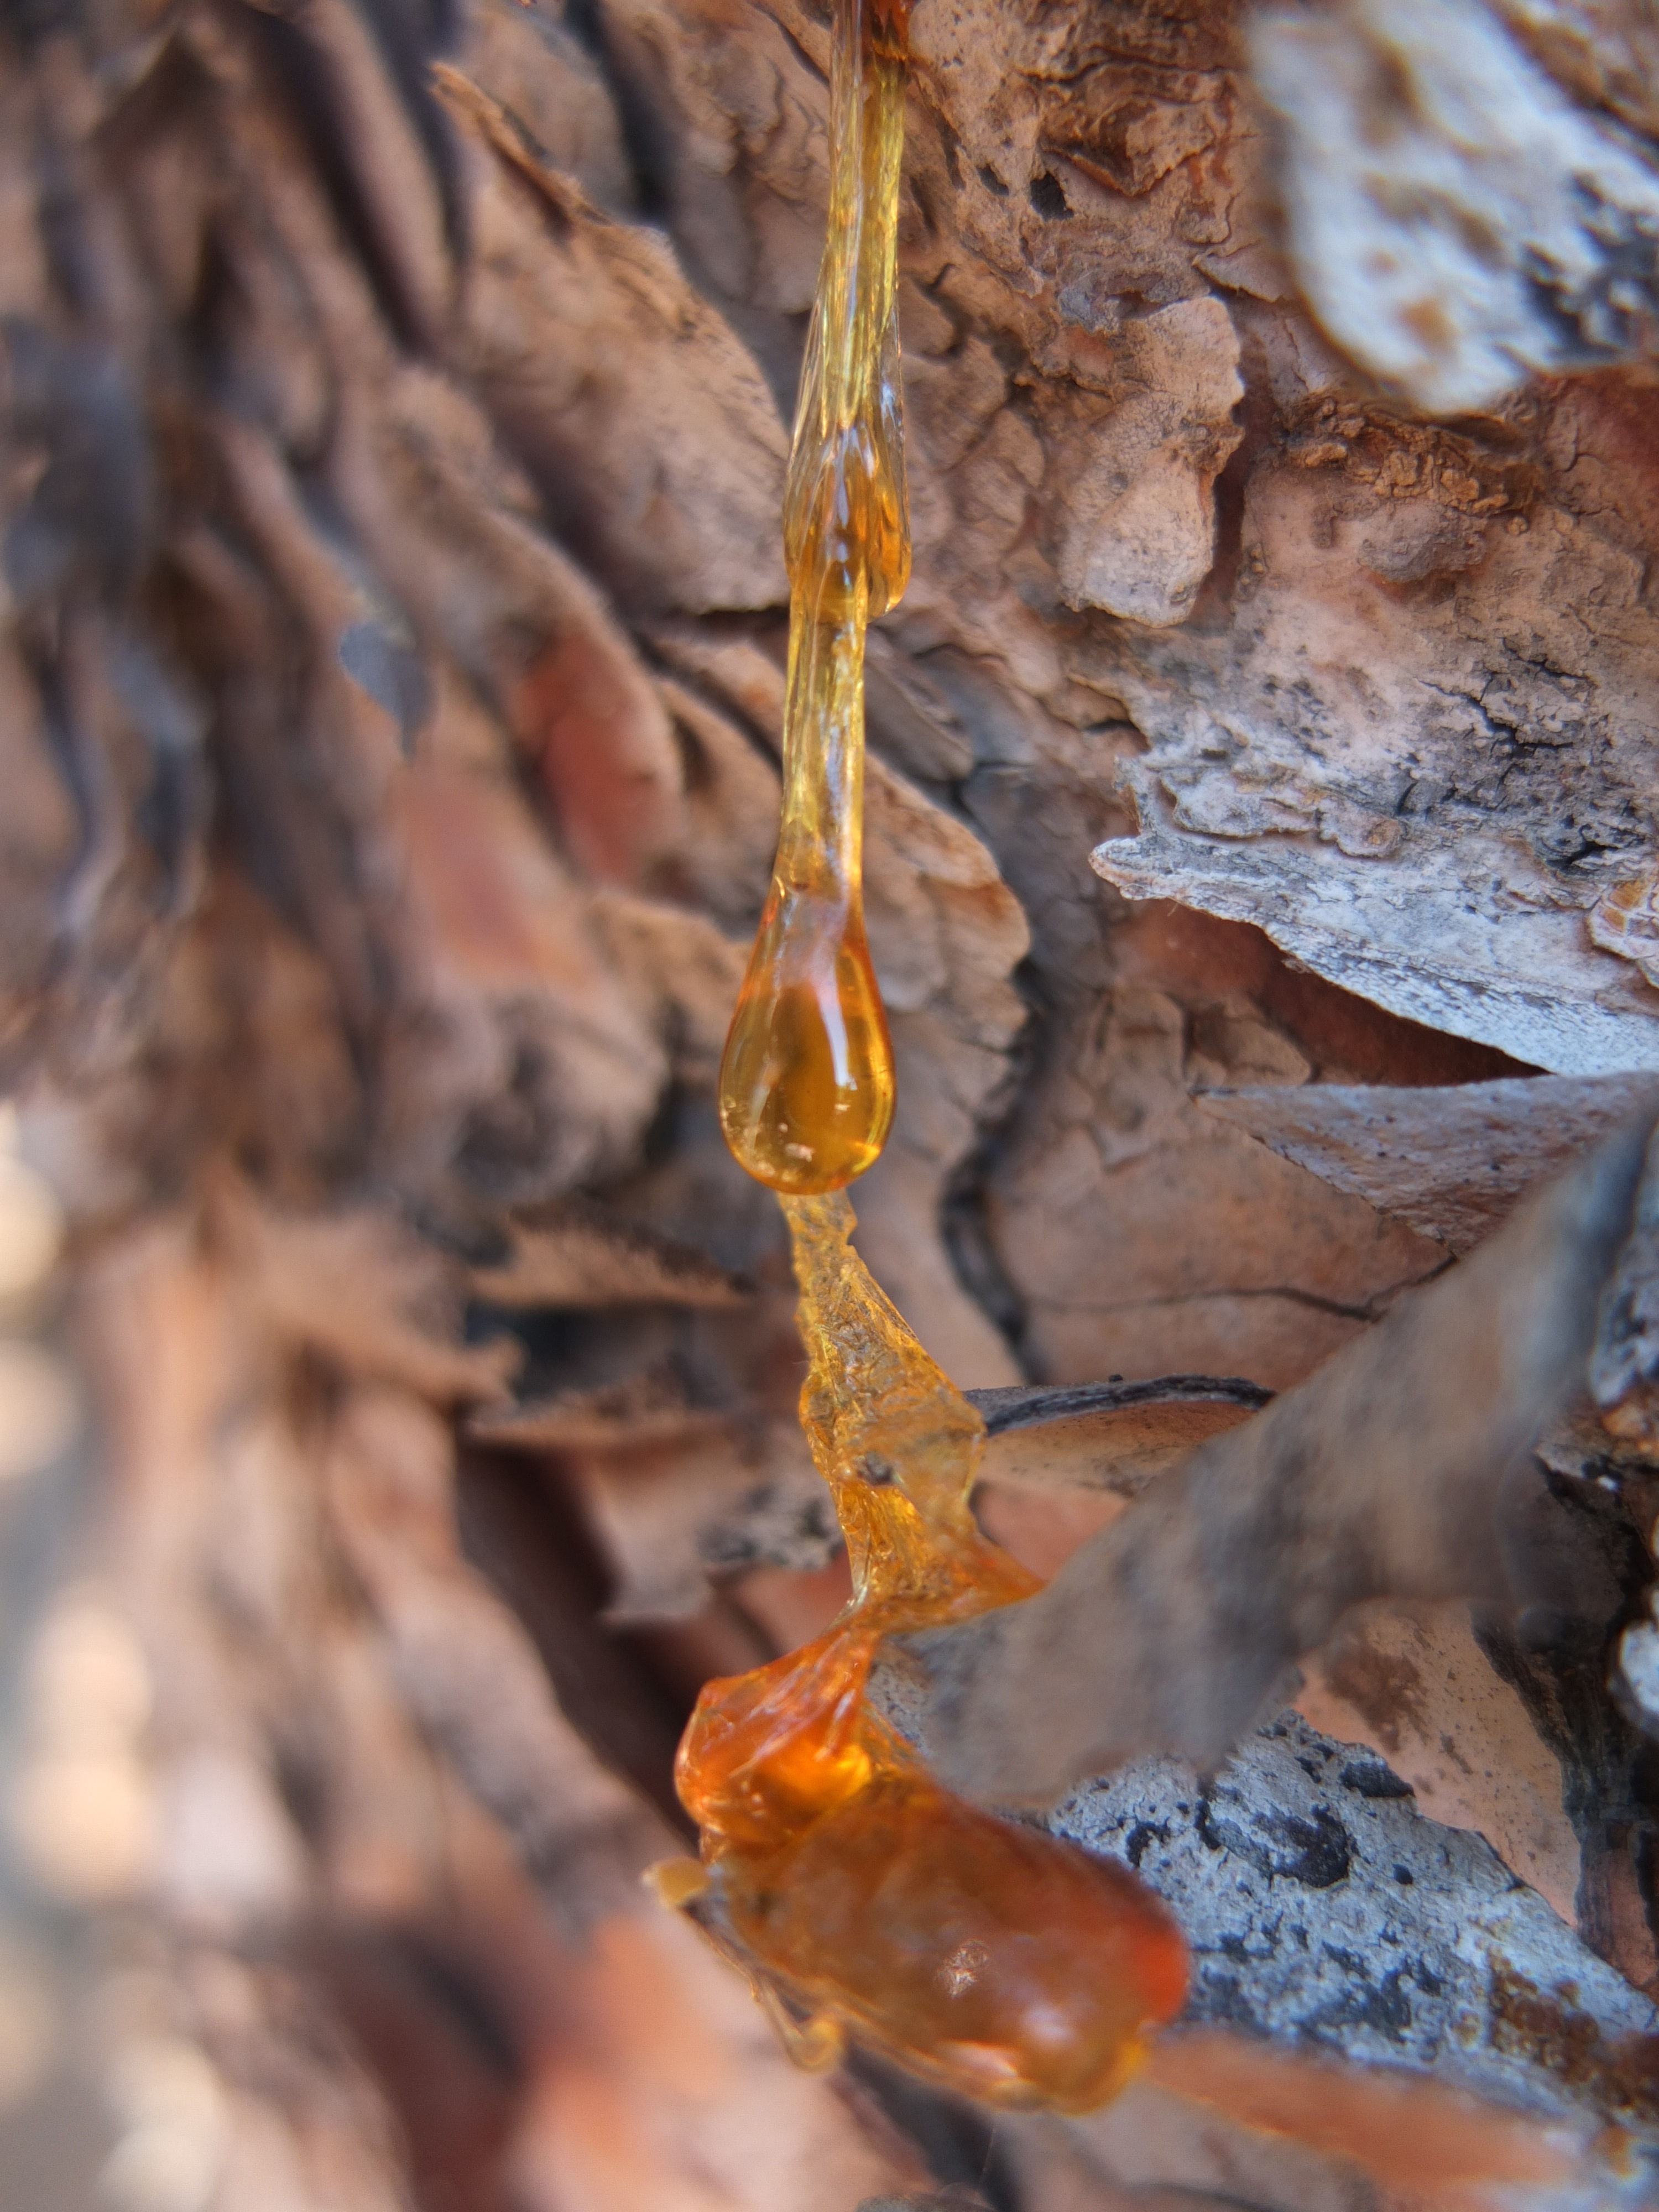
tree, nature, rock, branch, plant, wood, leaf, flower, bark, log, autumn, brown, soil, yellow, flora, season, drip, close up, tribe, bitumen, shiny, tree bark, resin, macro photography, woody plant